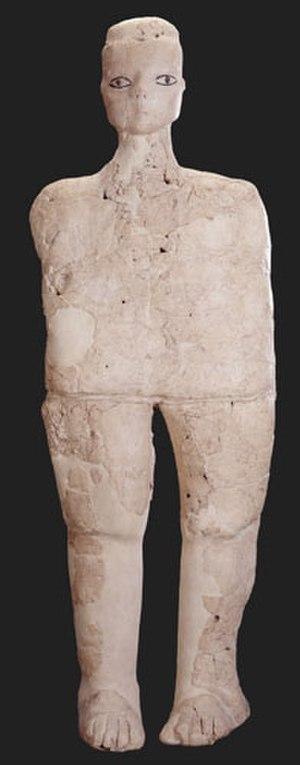
Cet article recense les sites concernés par l'observatoire mondial des monuments en 2004.